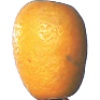
Label: kumquats